Albert Coady Wedemeyer

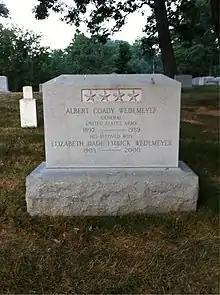
The grave of General Albert Coady Wedemeyer at Arlington National Cemetery

On 17 December 1989, Wedemeyer died at Fort Belvoir, Virginia. Wedemeyer and his wife Elizabeth Dade Embick (1903–2000) are buried in Arlington National Cemetery.